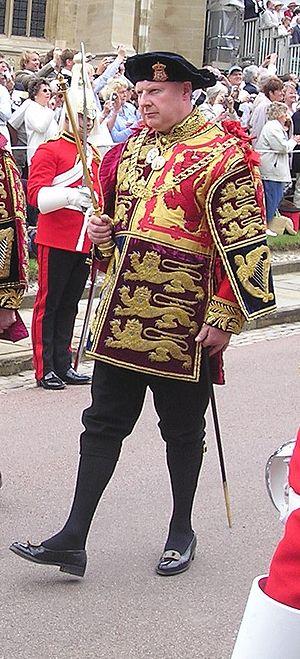
Le tabar ou tabard est une sorte de surcot que l'on revêtait au-dessus de l'armure, à l'époque médiévale. Dès lors que des armoiries y sont représentées, on parle plus fréquemment de cotte d'armes.
Thomas Woodcock, né le 20 mai 1951, est roi d'armes principal de la Jarretière et historien britannique.